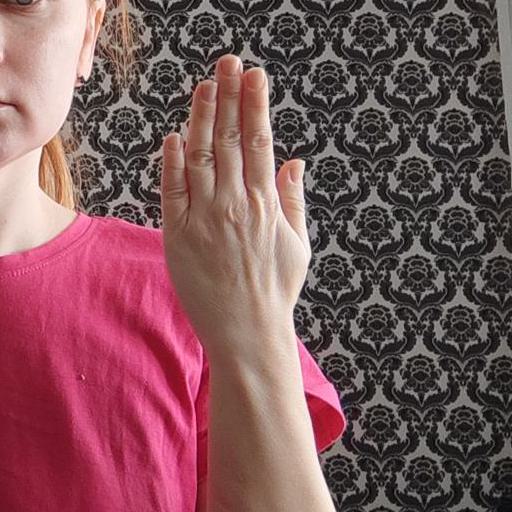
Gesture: stop_inverted